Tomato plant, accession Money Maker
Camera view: horizontal (90 deg, fisheye); turntable rotation: 30 degrees
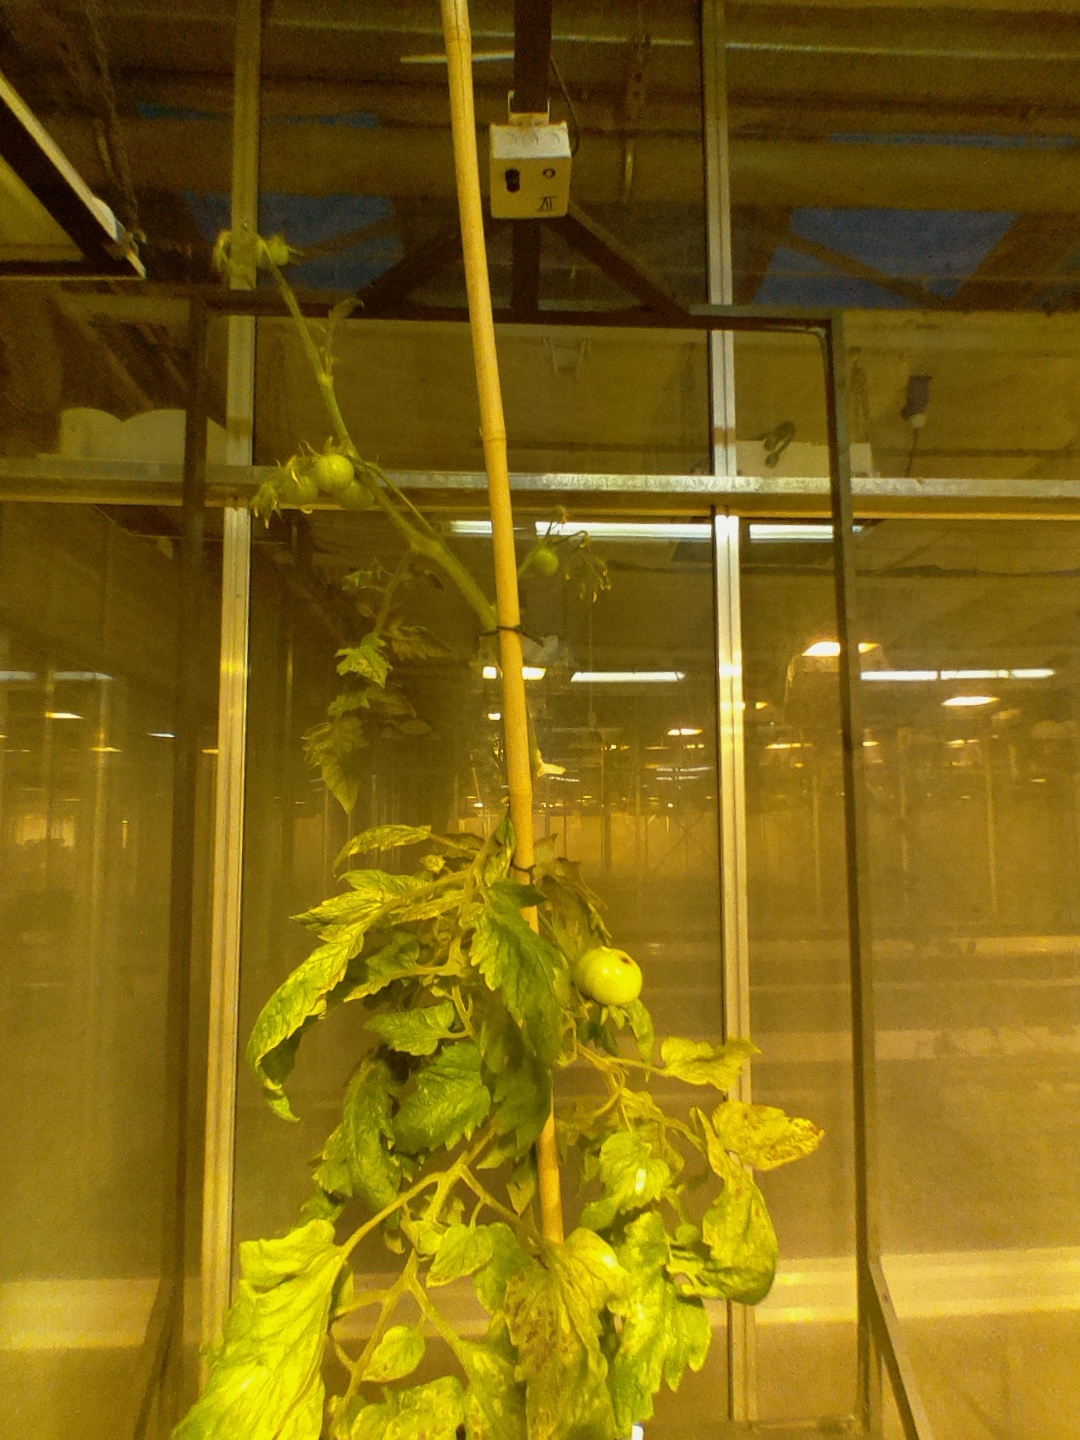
BBCH growth stage 77: 70%-80% of final fruit size